A Man with Dead Birds, and Other Figures, in a Stable

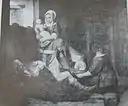
"A Wounded Man being Treated in a Stable"

While paintings depicting scenes from the Dutch struggle against Spain were popular in the Netherlands during the second quarter of the 17th century, they tended to portray the lighter aspects of military life, such as soldiers playing games or drinking in taverns. Representations of the graver realities of war, including battles, starvation, the dead, and the wounded, were less common subjects for artists depicting soldier subjects.